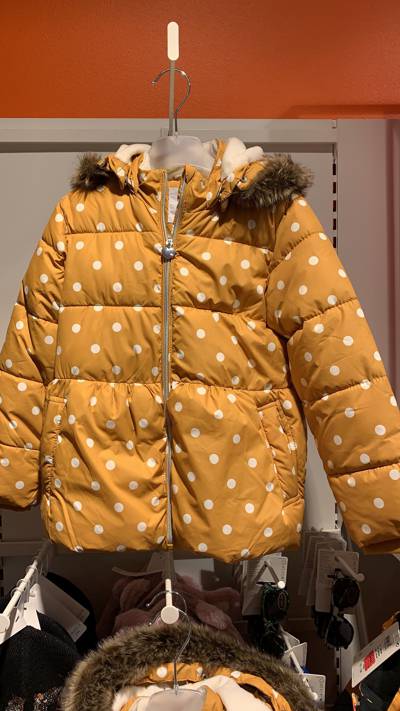
Waste category: clothes